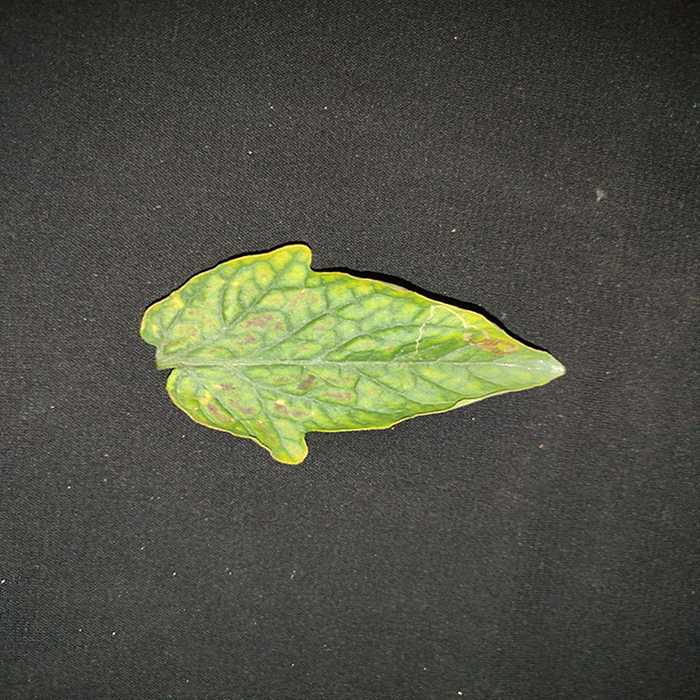
Plant: Tomato
Label: Tomato spotted wilt